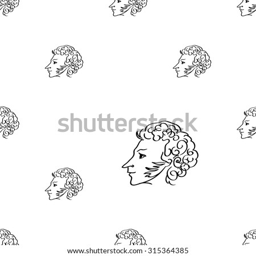
background with hand drawing inky portraits of the great writers